The Ghost Club

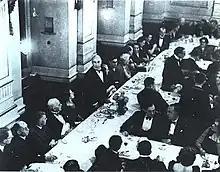
Harry Price speaking at a Ghost Club dinner in 1938

Within 18 months, Price relaunched the Ghost Club as a society dining event where psychic researchers and mediums delivered after-dinner talks. Price decided to admit women to the club, also specifying that it was not a spiritualist church or association but a group of sceptics that gathered to discuss paranormal topics. Members in this period included , Sir Julian Huxley, Algernon Blackwood, Sir Osbert Sitwell and Lord Amwell.